Diego Gelmírez

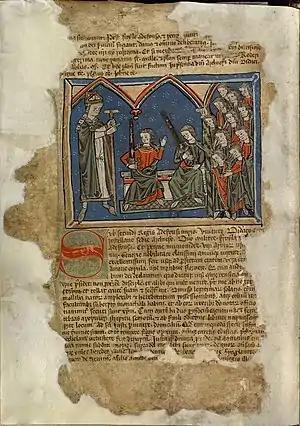
Diego Gelmirez in the 13th century manuscript Tumbo de Touxos Outos

Diego Gelmírez or Xelmírez (c. 1069 – c. 1140) was the second bishop (from 1100) and first archbishop (from 1120) of the Catholic Archdiocese of Santiago de Compostela in Galicia, modern Spain. He is a prominent figure in the history of Galicia and an important historiographer of the Iberia of his day. Diego involved himself in many quarrels, ecclesiastical and secular, which were recounted in the , which covered his episcopacy from 1100 to 1139 and serves as a sort of "gesta" of the bishop's life.